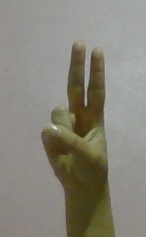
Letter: taa